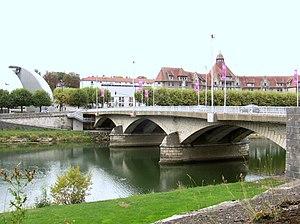
Pont Canot de Besançon (Doubs, France)
Les ponts bisontins permettent de franchir le Doubs au niveau du méandre qui sépare le quartier historique du reste de l'agglomération. Aujourd'hui neuf ponts et quatre passerelles relient les deux rives du Doubs à Besançon.